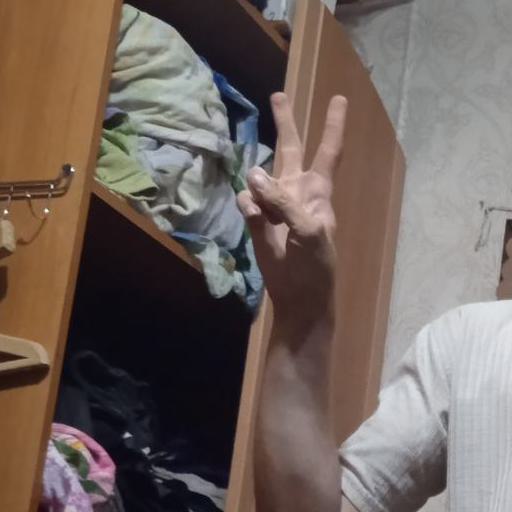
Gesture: peace